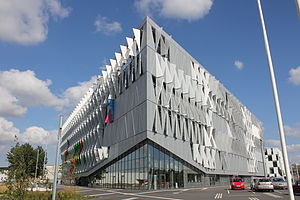
Campus Kolding
Syddansk universitet.Campus Kolding.2014
Campus Kolding er en del af Syddansk Universitet og bygningen er opført i 2012-2014. Den trekantede bygning blev taget i brug d. 1. september 2014, og der er ca. 3000 studerende og ca. 200 ansatte. Bygningen har 13600 kvm og er tegnet af Hennig Larsen Architects.
Campus Kolding er en del af Syddansk Universitet og beliggende ved siden af Kolding Å i centrum af Kolding. Bygningen er trekantet og har en markant facade, der består 1600 trekantede solafskærminger, der kan åbnes og lukkes. Der er lagt vægt på bæredygtig og er campusset det første større undervisningsbyggeri i enerigklasse 1. Sollyset kommer ind fra oven og oplyser det store centrale atrium. Interiøret og lokalernes farver er hovedsageligt rød, hvid og de gennemgående søjler i atriummet, er ikke malet, så de fremstår som rå beton. Der er et grundvandsdrevet køle/varmeanlæg og der bruges solceller som opvarmning. Der er årligt 2-3000 studerende og ca. 200 ansatte.